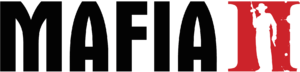
Mafia II est un jeu vidéo de tir à la troisième personne développé par 2K Czech et édité par 2K Games, sorti en 2010. Il bénéficiera d'une version remastérisée par d3t sortie le 19 mai 2020 uniquement en téléchargement et le 28 août 2020 en version physique dans une compilation appelée Mafia Trilogy, comprenant les trois épisodes de la série, sur Windows, Playstation 4 et Xbox One.